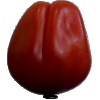
Label: Tomato Heart 1